Combat Groups of the Working Class

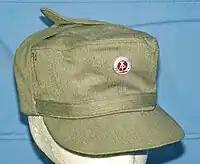
The KdA service cap until 1989

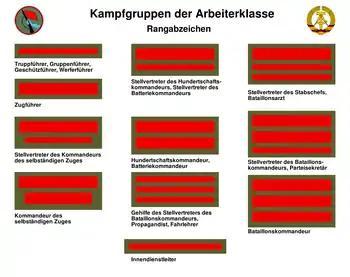
Ranks and patches of the KdA

The Combat Groups of the Working Class ( or "KdA") was formed on September 29, 1953, in response to the Uprising of 1953 in the German Democratic Republic (GDR or East Germany) which had occurred three months earlier, and was violently suppressed by the "Volkspolizei" (civil police) and the Group of Soviet Forces in Germany. The anti-government uprising threatened the Soviet-backed GDR and the ruling Socialist Unity Party of Germany (SED), who viewed it as a "counter-revolutionary" act. Initially, the official task of the KdA was to fight against saboteurs, class enemies, and other "enemies of socialism" within the GDR, especially as armed protection for valuable factories. The KdA was intended to mirror the People's Militias of the Communist Party of Czechoslovakia which played a very important part in the consolidation of party's power in Czechoslovakia in 1948. The organization was designed to reflect the dictatorship of the proletariat – the ethos of the worker being the centre of power in the new socialist state – so membership was mainly workers drawn from state enterprises.